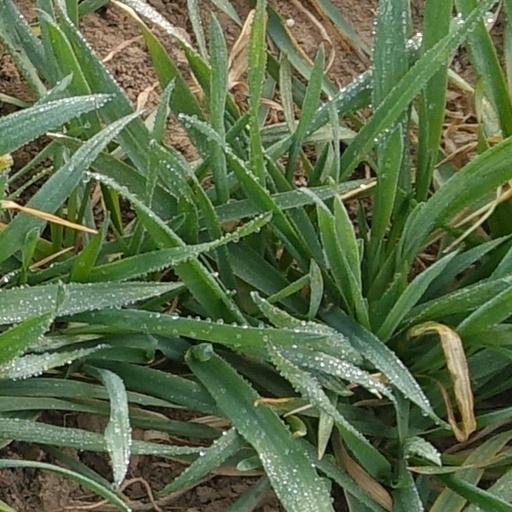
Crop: wheat